Gaston Cros

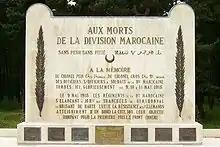
The Vimy Ridge Moroccan Division Memorial bearing Cros' name

Later that year Cros led his brigade, as part of the 1st Moroccan Infantry Division, at the Second Battle of Artois - an allied attempt to capture Vimy Ridge with an assault on a stretch of the front. Cros took particular care to inspire a keen esprit de corps in his men and on the eve of the attack told them: "I am your father and you know that I love you as my children, if you want to show me that you love me in return, fight and kill lots of Boche". At 10 am on 9 May 1915, Cros' brigade advanced in conjunction with the division's 1st Brigade, a French Foreign Legion unit led by Colonel Pein. The five-hour preliminary bombardment was largely ineffective, and the division took heavy casualties in reaching the German lines, distant. However, they managed to push the Germans out, and some units even reached the villages of Vimy and Givenchy-en-Gohelle. The next morning, hit by their own artillery and under German counter-attack, the French were forced to withdraw to their own lines, in the course of which Cros was killed. Cros was one of almost 2,000 men of the Moroccan division killed in that action, as was fellow brigade commander Colonel Pein.